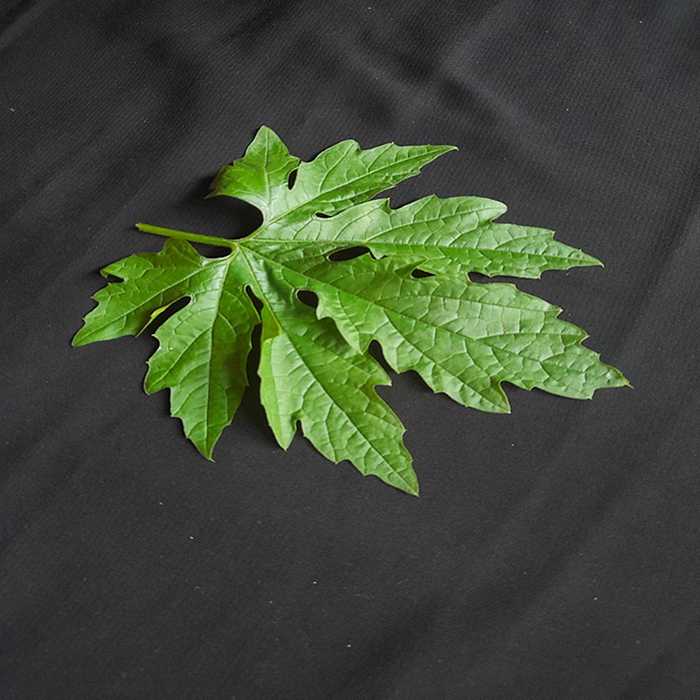
Plant: Bitter Gourd
Label: Fresh leaf